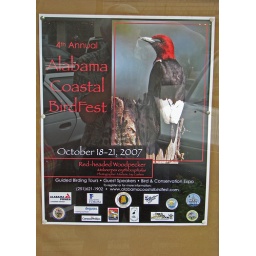
The big bird reflected in the glass is johnbird